Atlantis

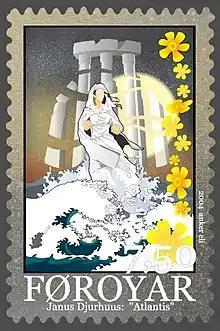
A Faroe Islands postage stamp honoring Janus Djurhuus's poem "Atlantis"

In order to give his account of Atlantis verisimilitude, Plato mentions that the story was heard by Solon in Egypt, and transmitted orally over several generations through the family of Dropides, until it reached Critias, a dialogue speaker in "Timaeus" and "Critias". Solon had supposedly tried to adapt the Atlantis oral tradition into a poem (that if published, was to be greater than the works of Hesiod and Homer). While it was never completed, Solon passed on the story to Dropides. Modern classicists deny the existence of Solon's Atlantis poem and the story as an oral tradition.